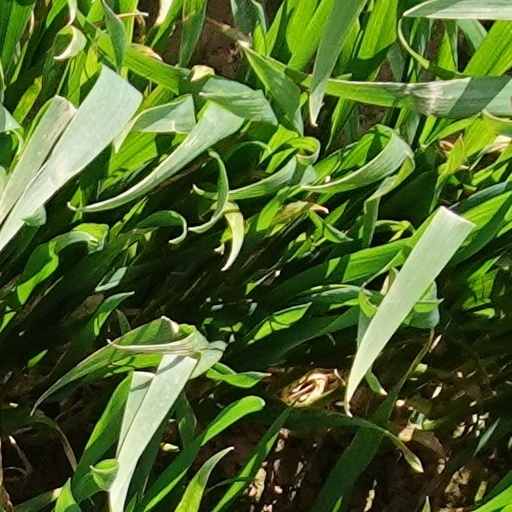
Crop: wheat